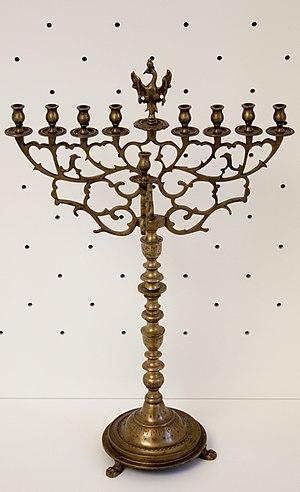
L’histoire des Juifs en Hongrie remonte au XIᵉ siècle, certaines références et des découvertes archéologiques attestant d'une présence antérieure. Cette communauté, qui eut à lutter contre la discrimination tout au long du Moyen Âge a représenté jusqu'à 5 % de la population hongroise au début du XXᵉ siècle et a joué un rôle dans les domaines des sciences, des arts et de l'économie.